Zengő Motorsport

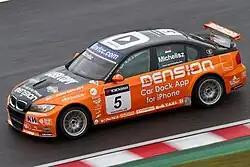
BMW 320 TC of Zengő

For the 2011 World Touring Car Championship season, the team switched cars to the BMW 320 TC and were eligible for the Yokohama Independent's Trophy. The team had to miss the season opening Race of Brazil as the team chose to test the new car before racing it. Michelisz lined up fourth at the Race of Italy as the fastest independent driver. He finished the first race of the weekend fourth having run third until the final lap when he demoted to fourth by Tiago Monteiro at the final corner. The team's best result came in the Race of Hungary, where Michelisz finished race one in second place. They could not repeat this in race two when Michelisz outbraked himself at the start trying to pass Kristian Poulsen, he finished fifteenth as the last classified runner. Having initially qualified fifth for the Race of the Czech Republic, Michelisz was excluded from the results after the team ran the car underweight during qualifying. After several near misses (Race of Germany, Race of Spain), Michelisz finished the season 9th in the overall points standings and 4th in the Yokohama Driver's Trophy. The team ended the season fourth in the Yokohama Teams' Trophy.